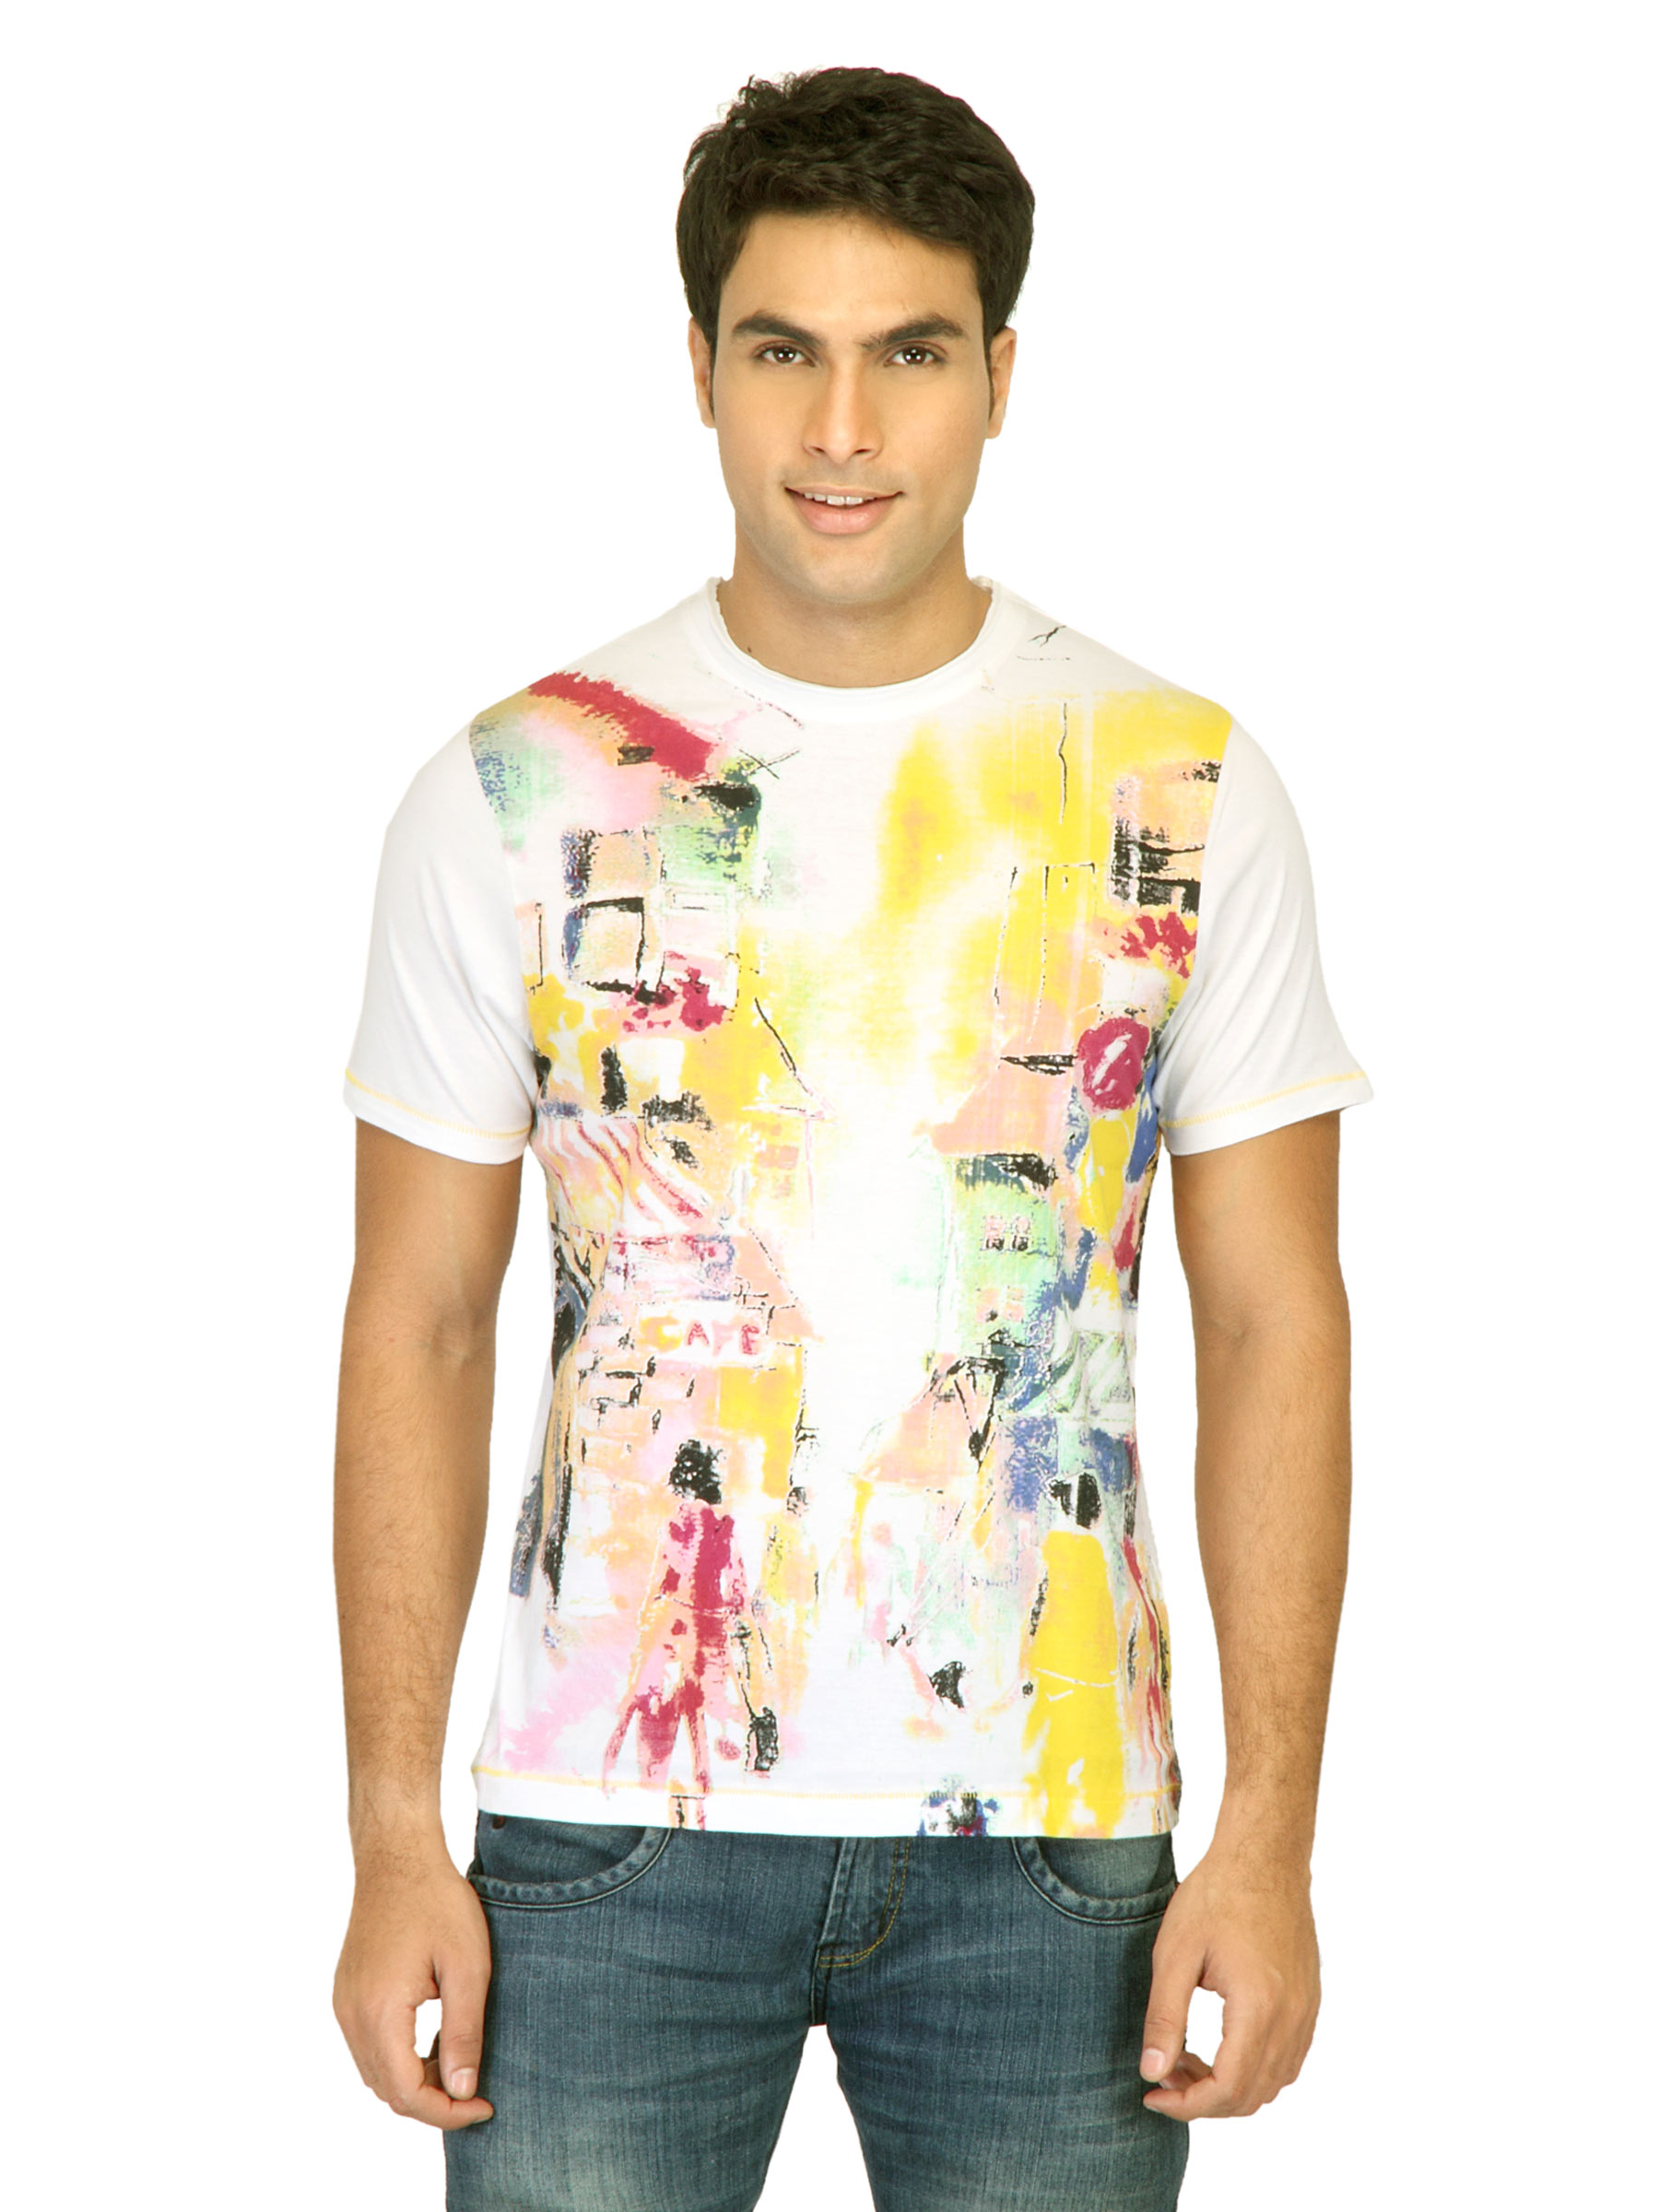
Probase Men Printed White Tshirts
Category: Apparel / Topwear / Tshirts
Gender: Men
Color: White
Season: Fall 2011
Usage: Casual